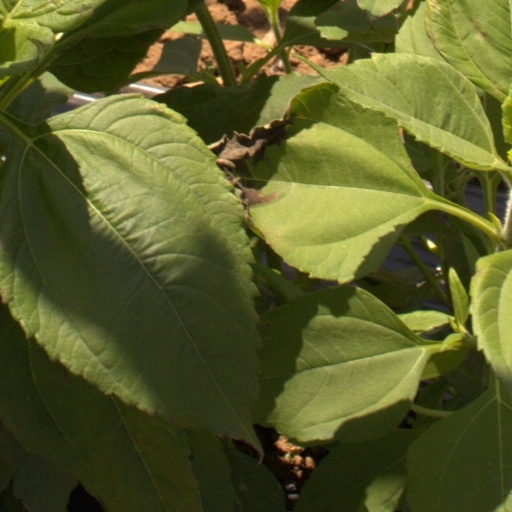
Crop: Jerusalem artichoke